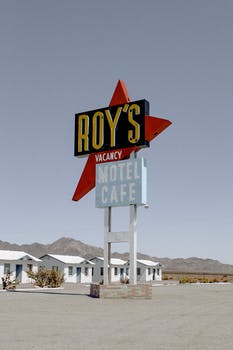
Label: No Watermark